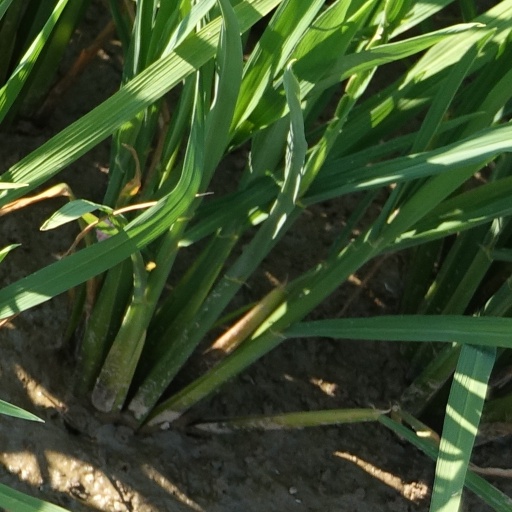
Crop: rice